JL50

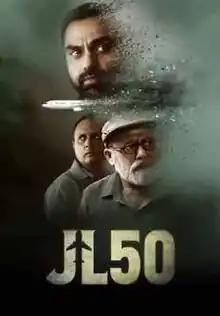
promotional poster

JL50 is an Indian Hindi-language sci-fi thriller streaming television miniseries which premiered on Sony Liv on 4 September 2020. The series stars Abhay Deol, Pankaj Kapur, Ritika Anand, Piyush Mishra and Rajesh Sharma.